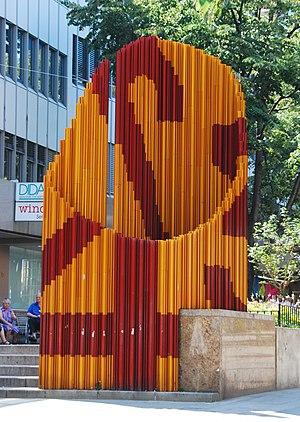
Peter Sandbichler est un artiste autrichien, travaillant notamment la sculpture et les installations.